Piazza delle Erbe, Padua

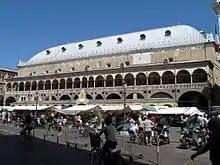
Market in Piazza delle Erbe and Palazzo della Ragione

Piazza delle Erbe is one of the many squares in the historic center of Padua. For centuries, with Piazza della Frutta, it was the commercial center of the city. In the two squares is one of the largest markets in Italy. Unlike Piazza dei Signori, the civic theater of celebrations, Piazza delle Erbe was the site of the folk festivities. The square is dominated by the imposing Palazzo della Ragione.